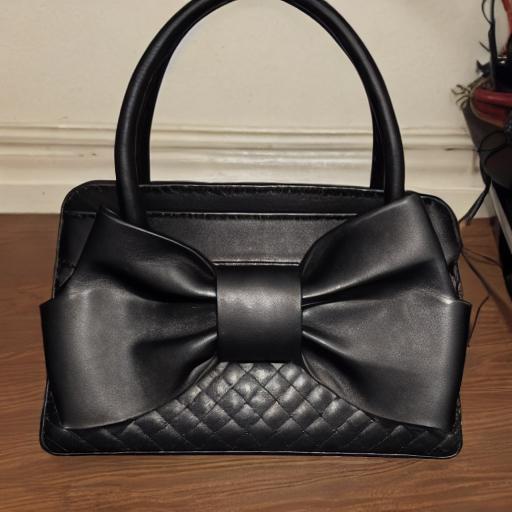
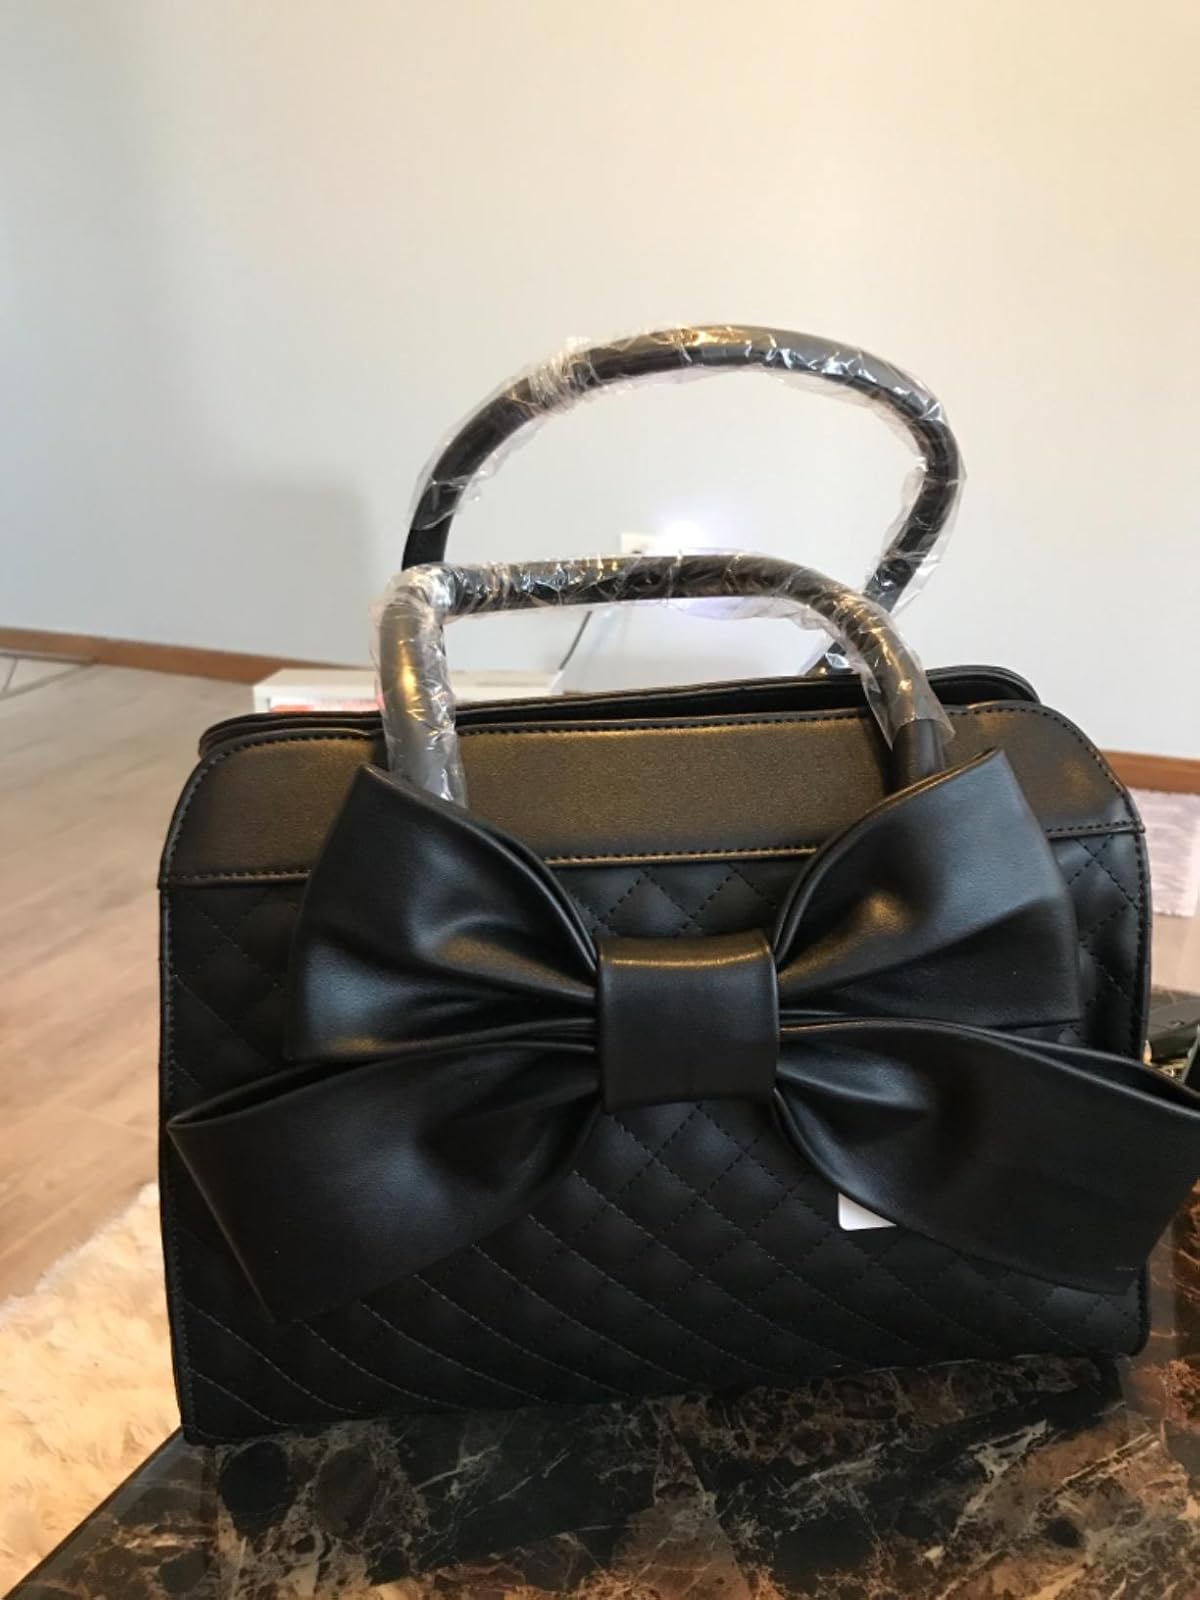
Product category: accessories_handbag
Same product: no